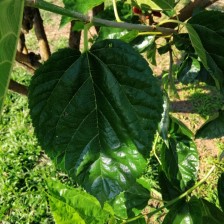
Variety: BlackOodTurkey